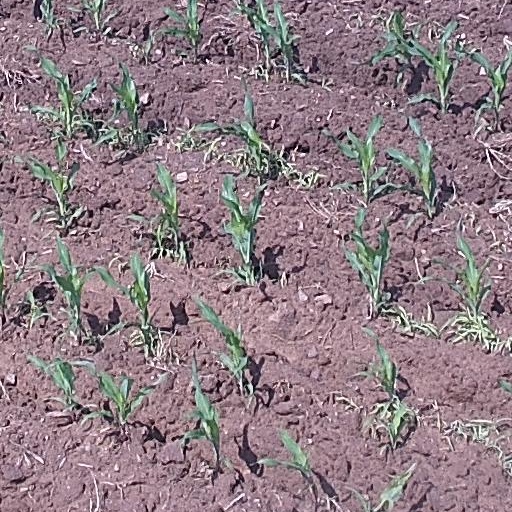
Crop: maize; corn